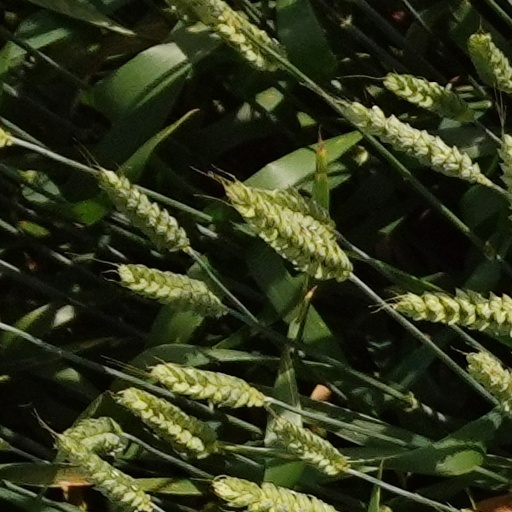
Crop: wheat